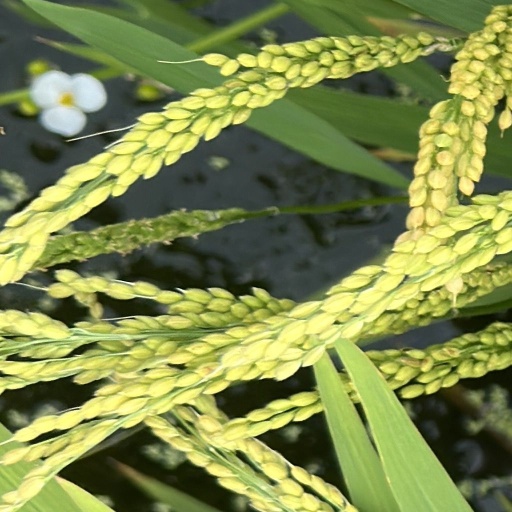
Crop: rice